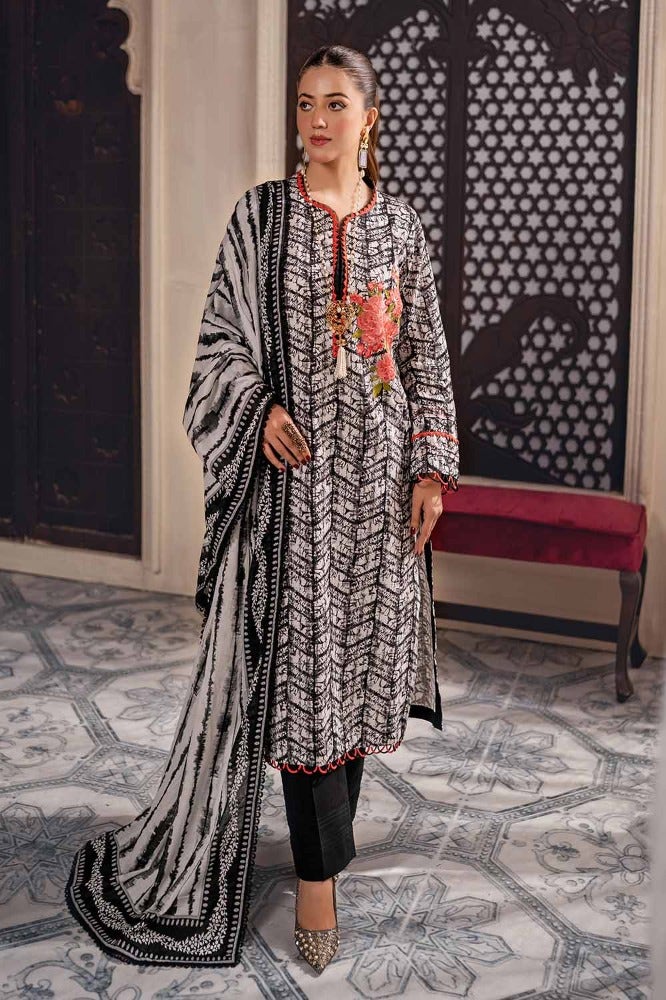
black multi embroidered salwar suit